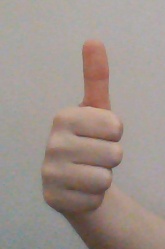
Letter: aleff